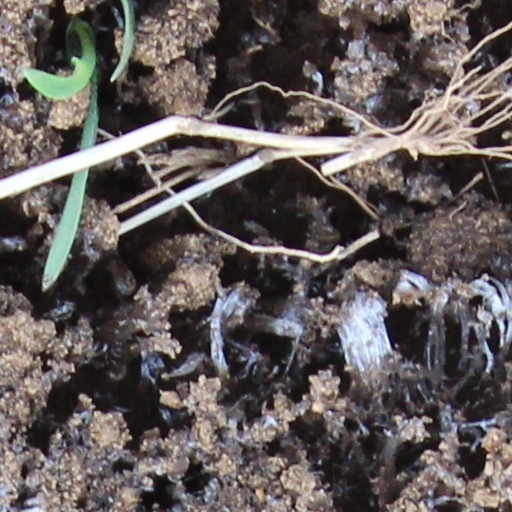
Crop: wheat